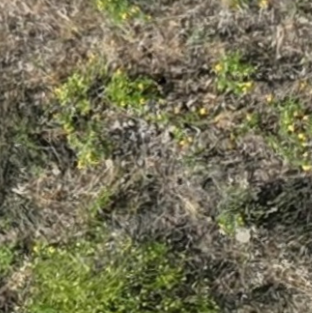
Month: july